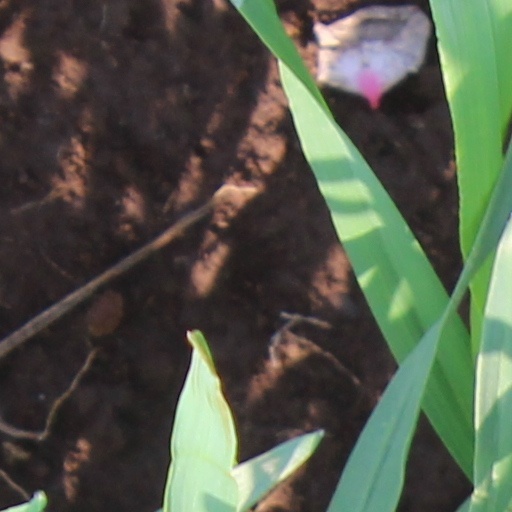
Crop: wheat